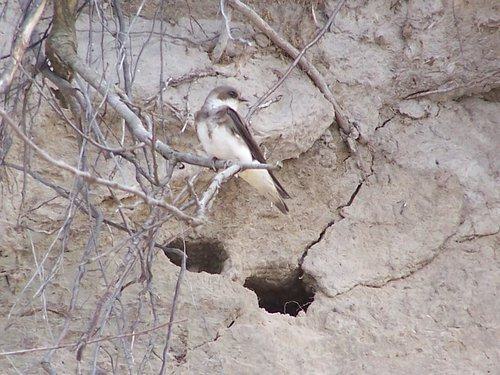
A photo of a bank swallow